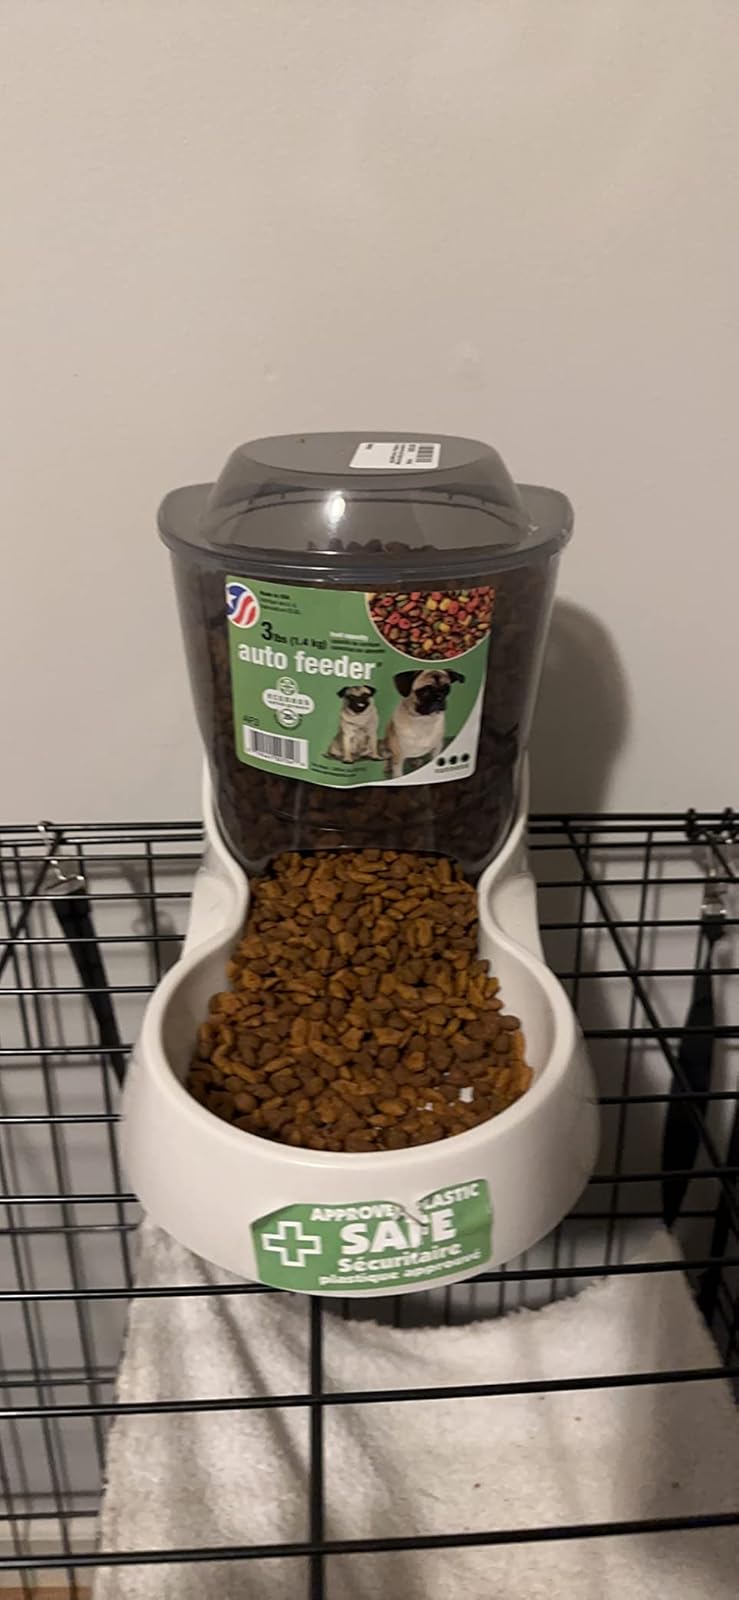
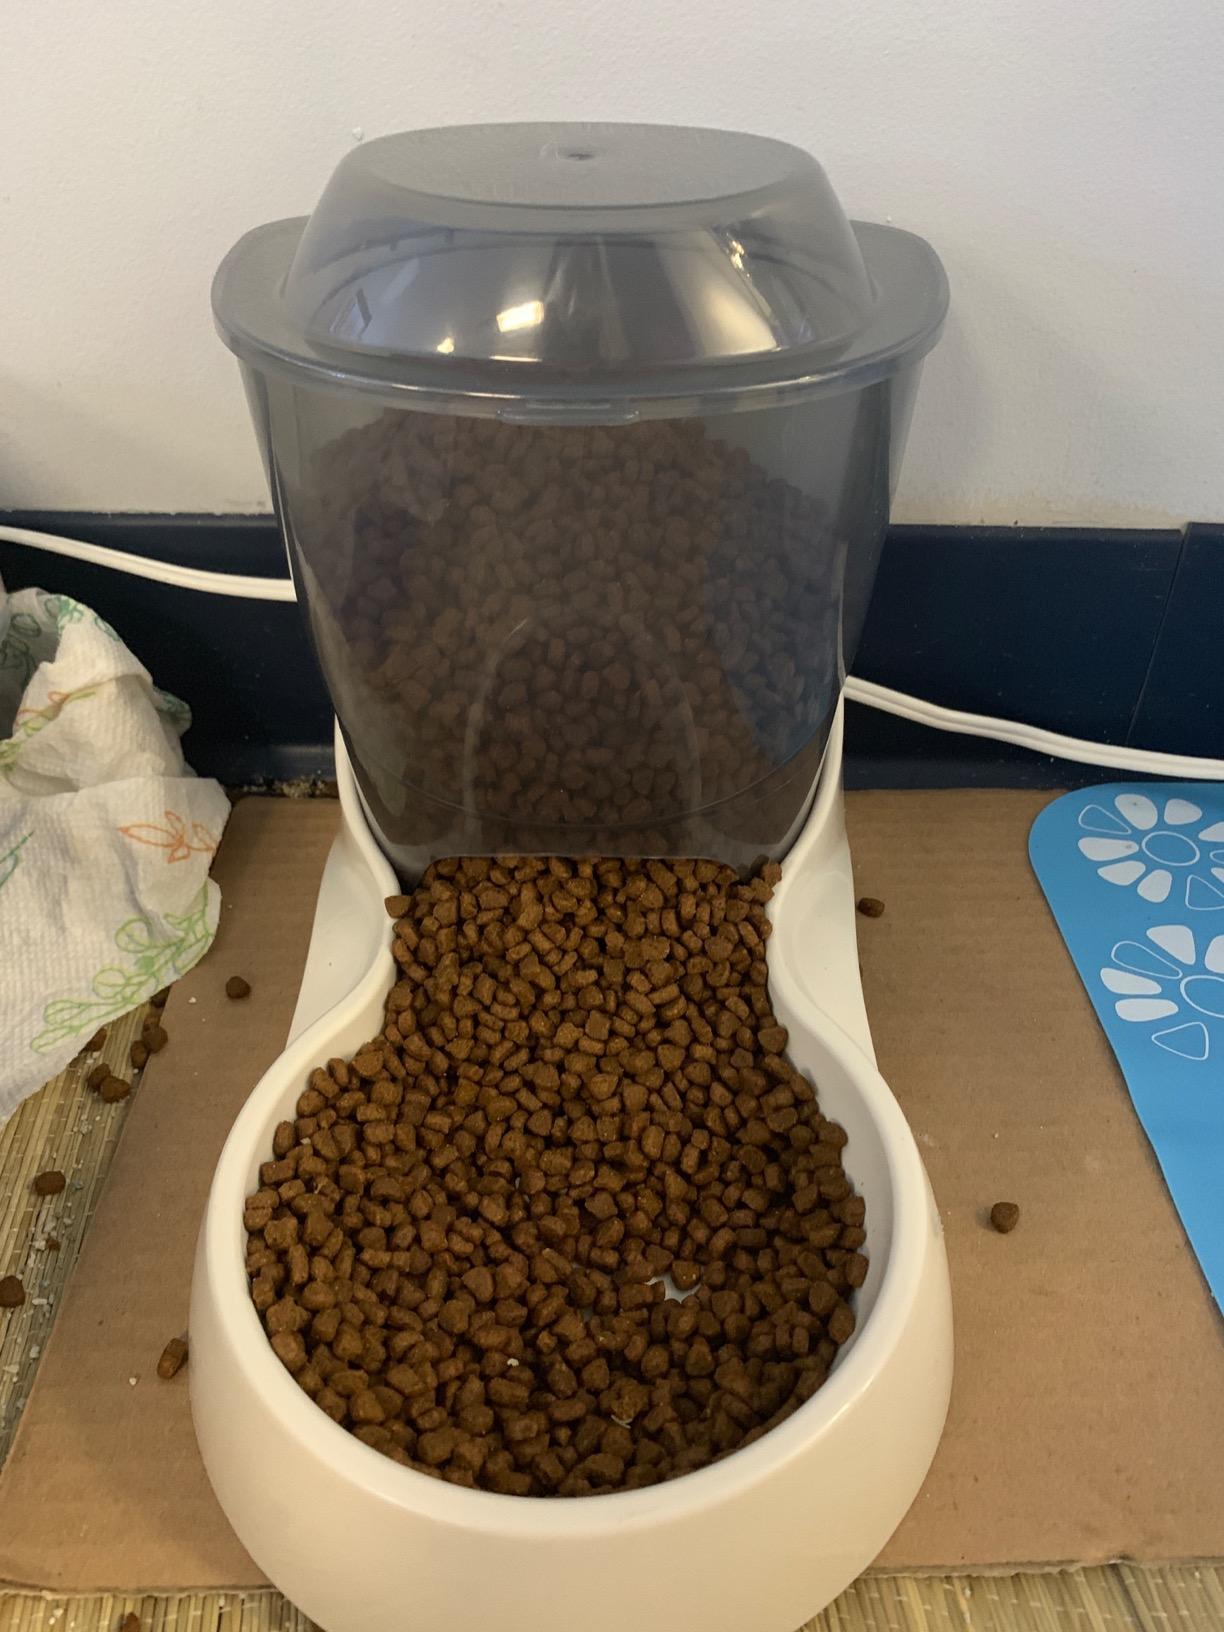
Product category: items_feeder
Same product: yes